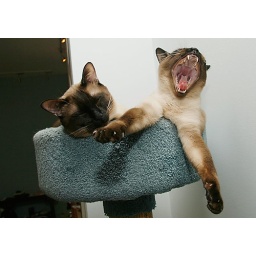
Eli yawning with Rocco in the cat tree